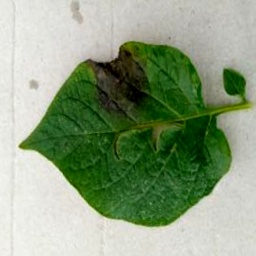
Etiqueta: Late Blight